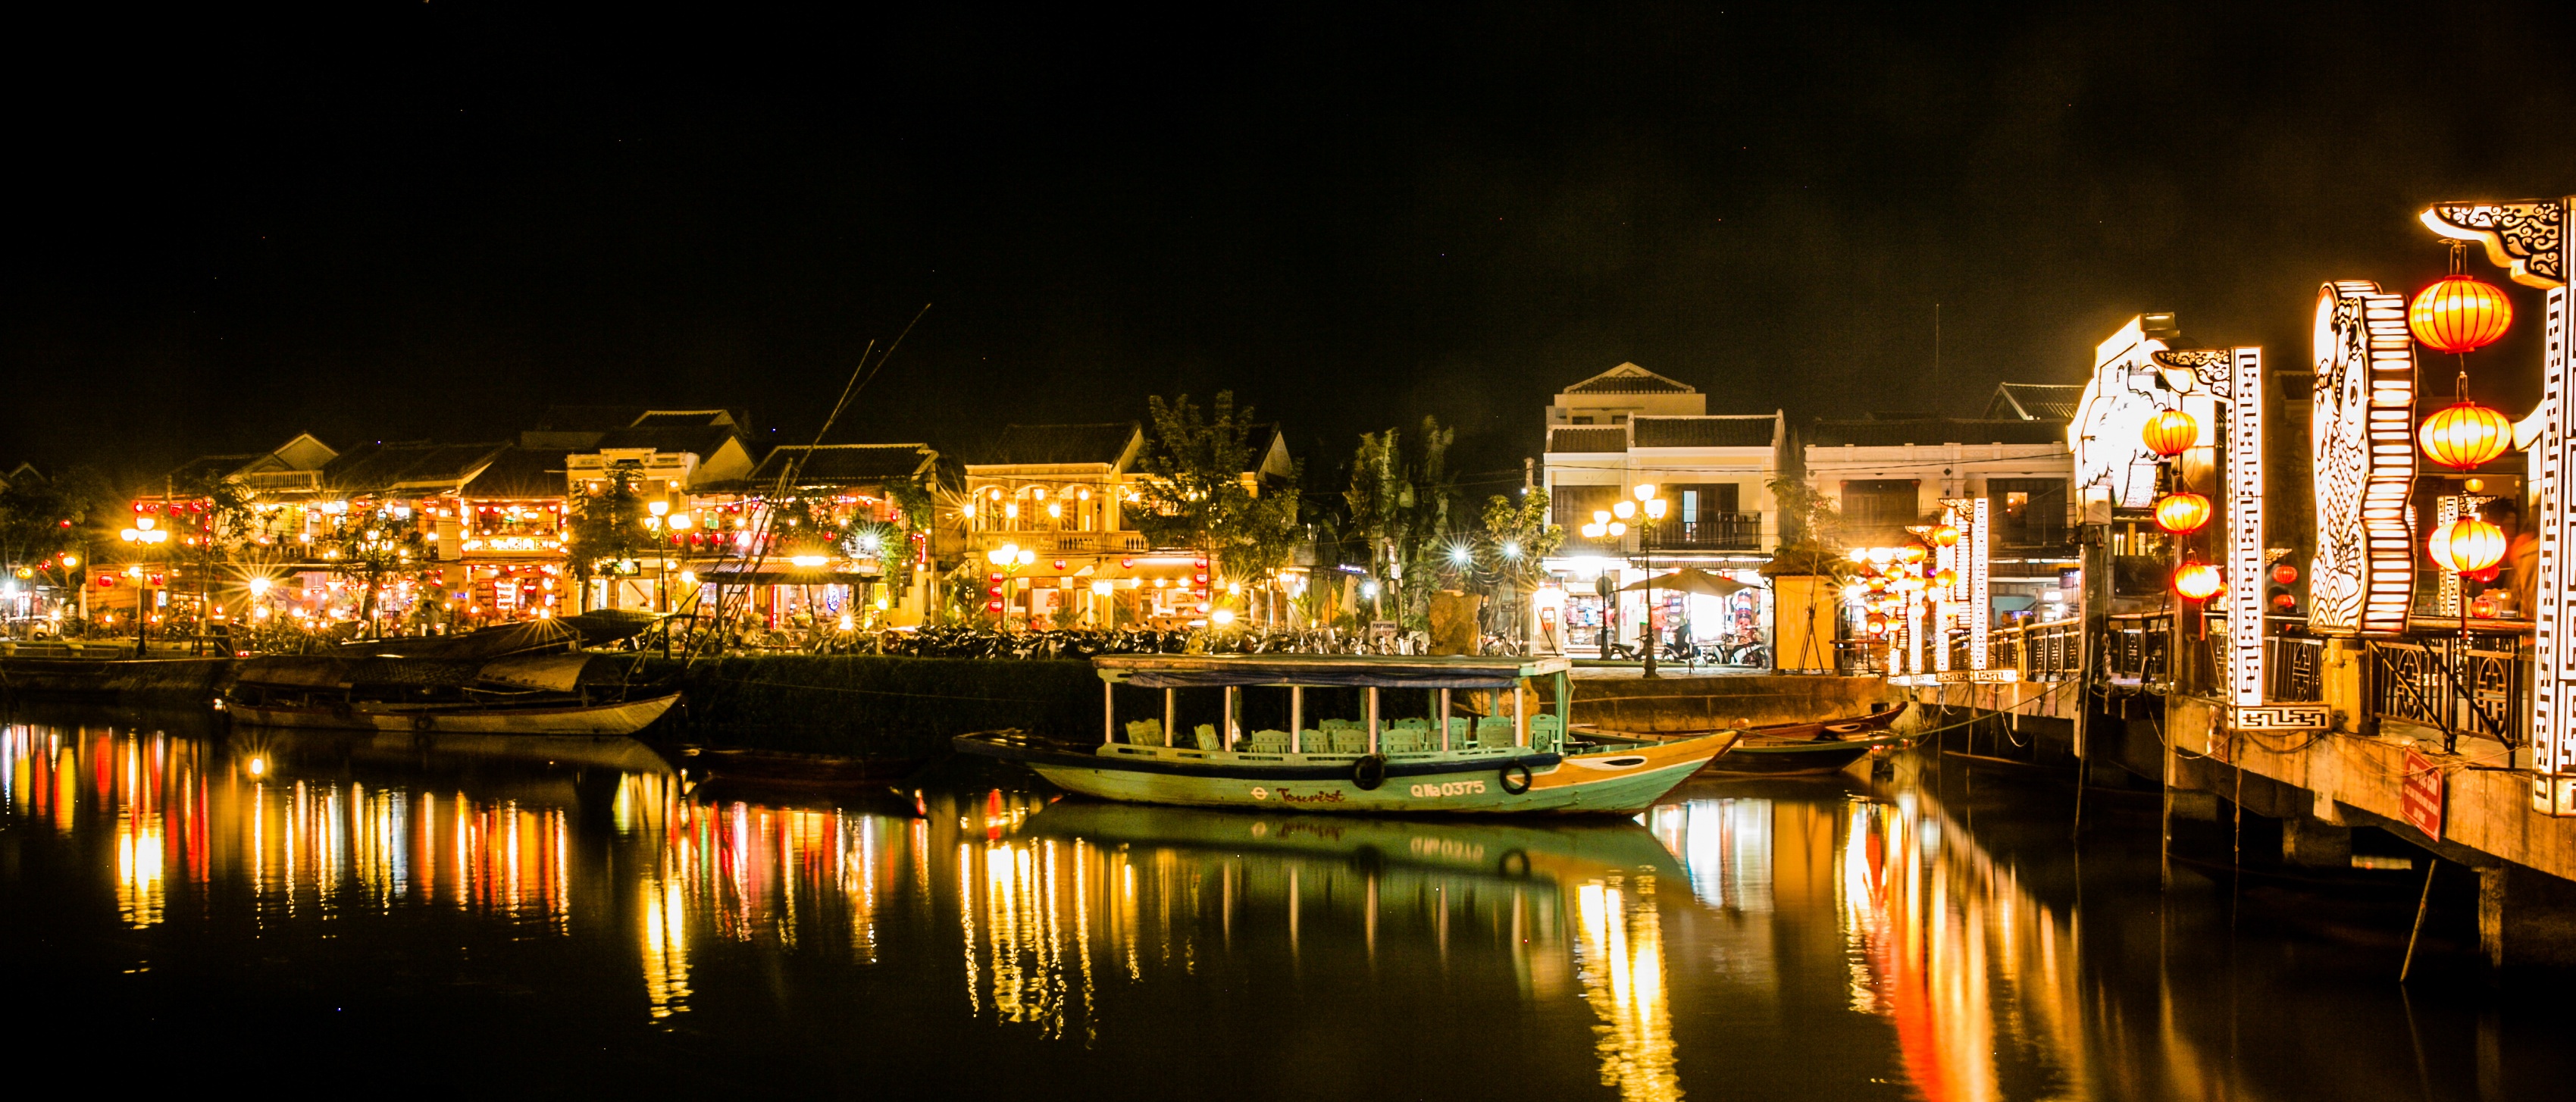
architecture, night, city, cityscape, dusk, evening, reflection, asia, ancient, waterway, vietnamese, culture, vietnam, hoi an